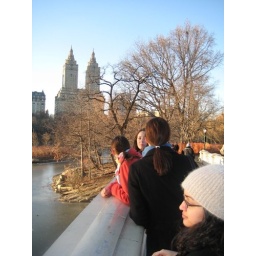
The girls and I admire the building featured in Ghostbusters from a bridge in Central Park.